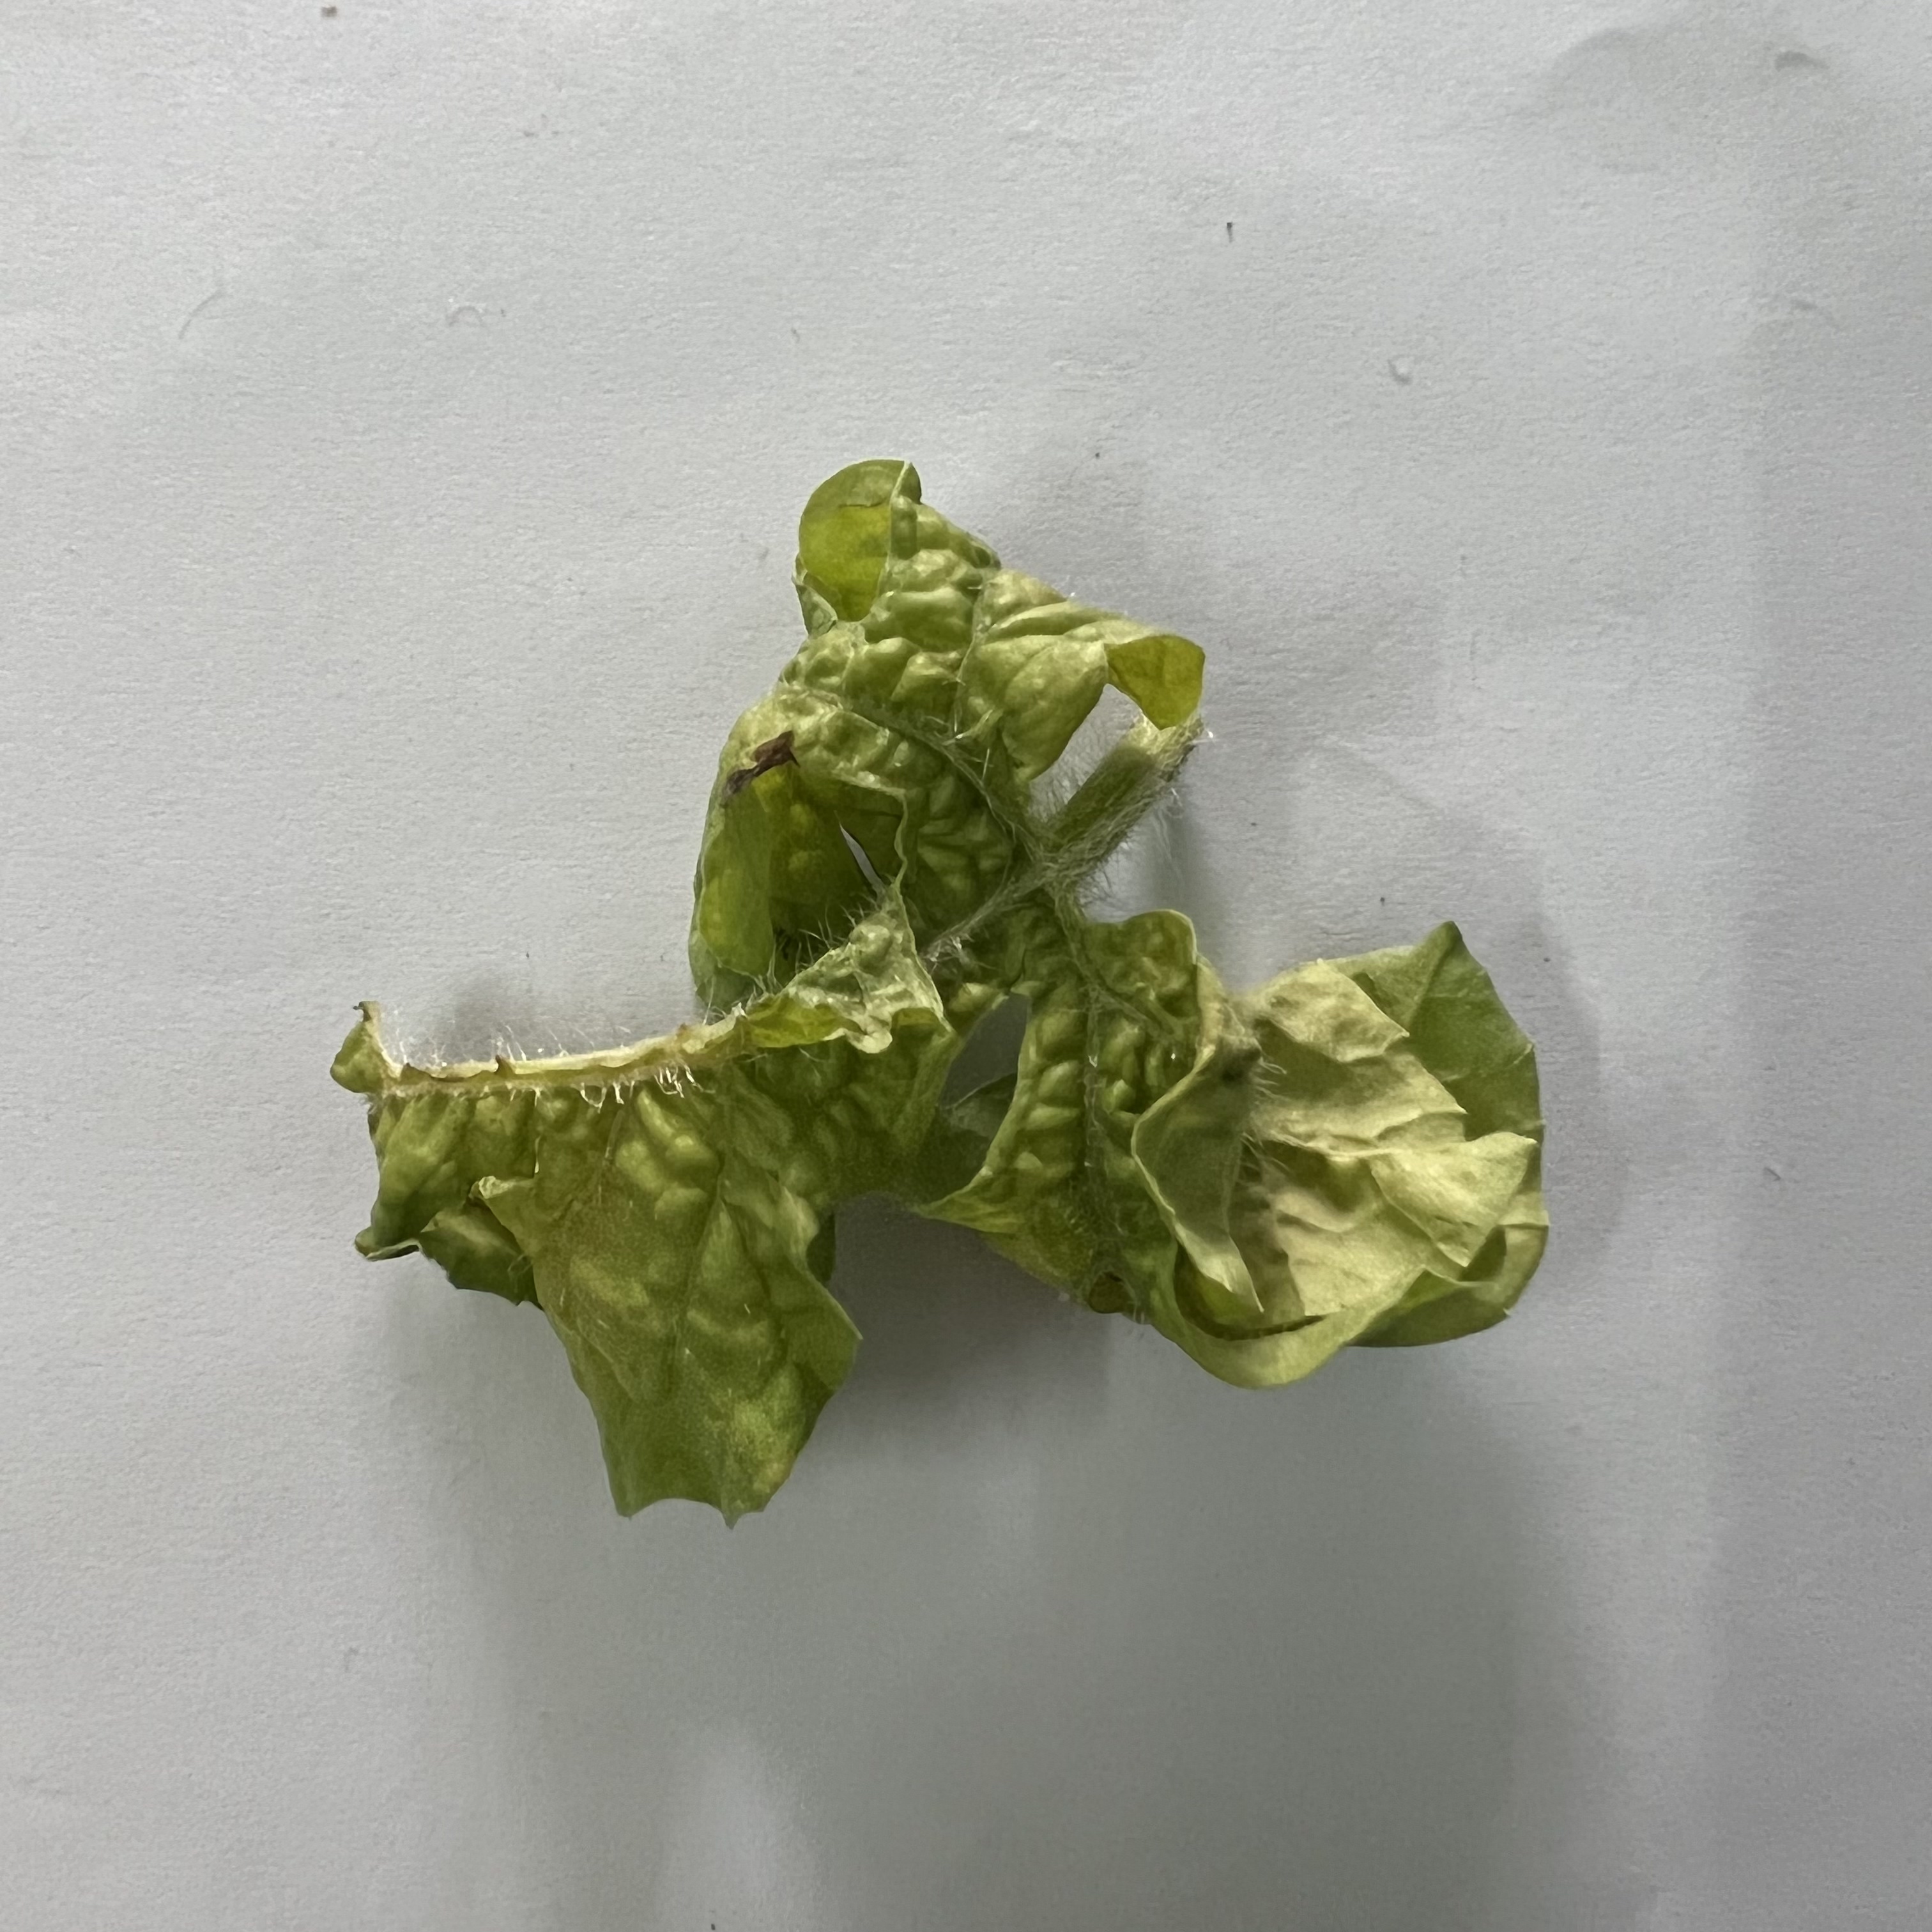
Label: Mosaic_Virus